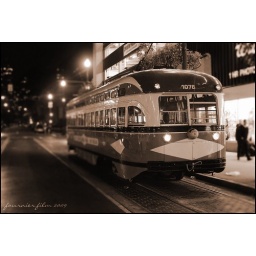
san diego street car in san francisco